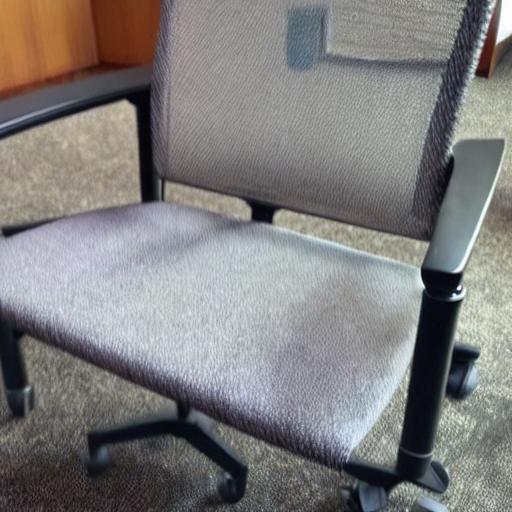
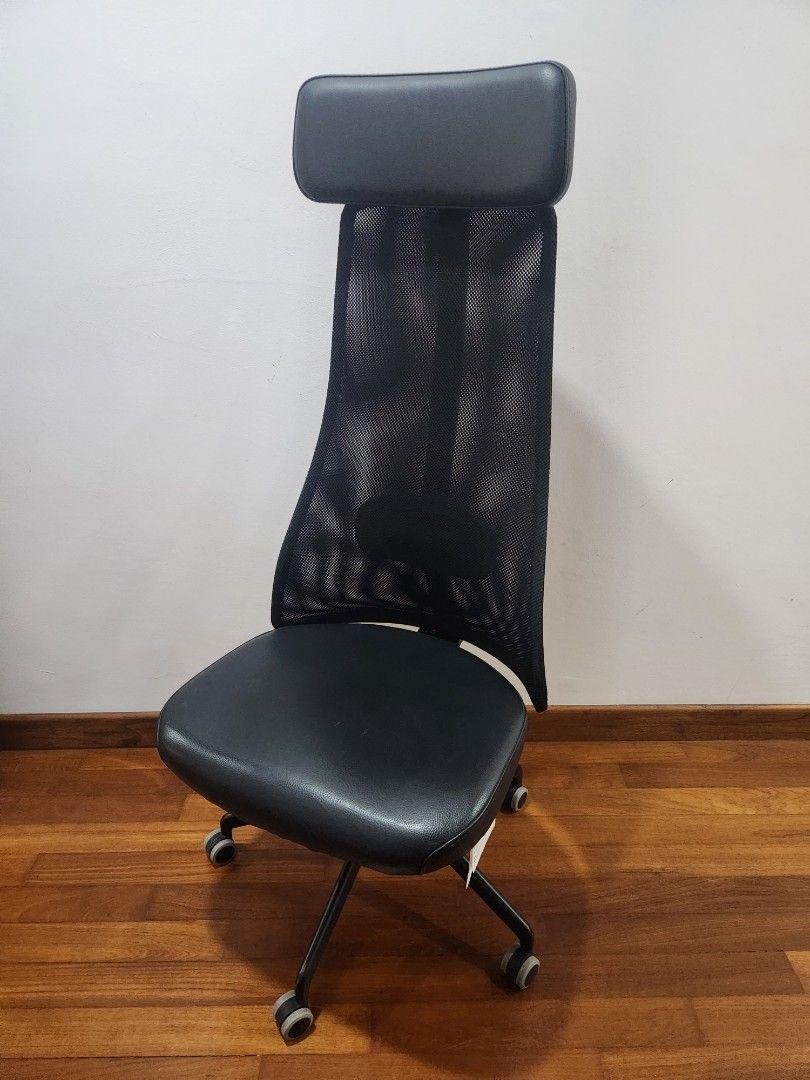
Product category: items_chair
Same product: no